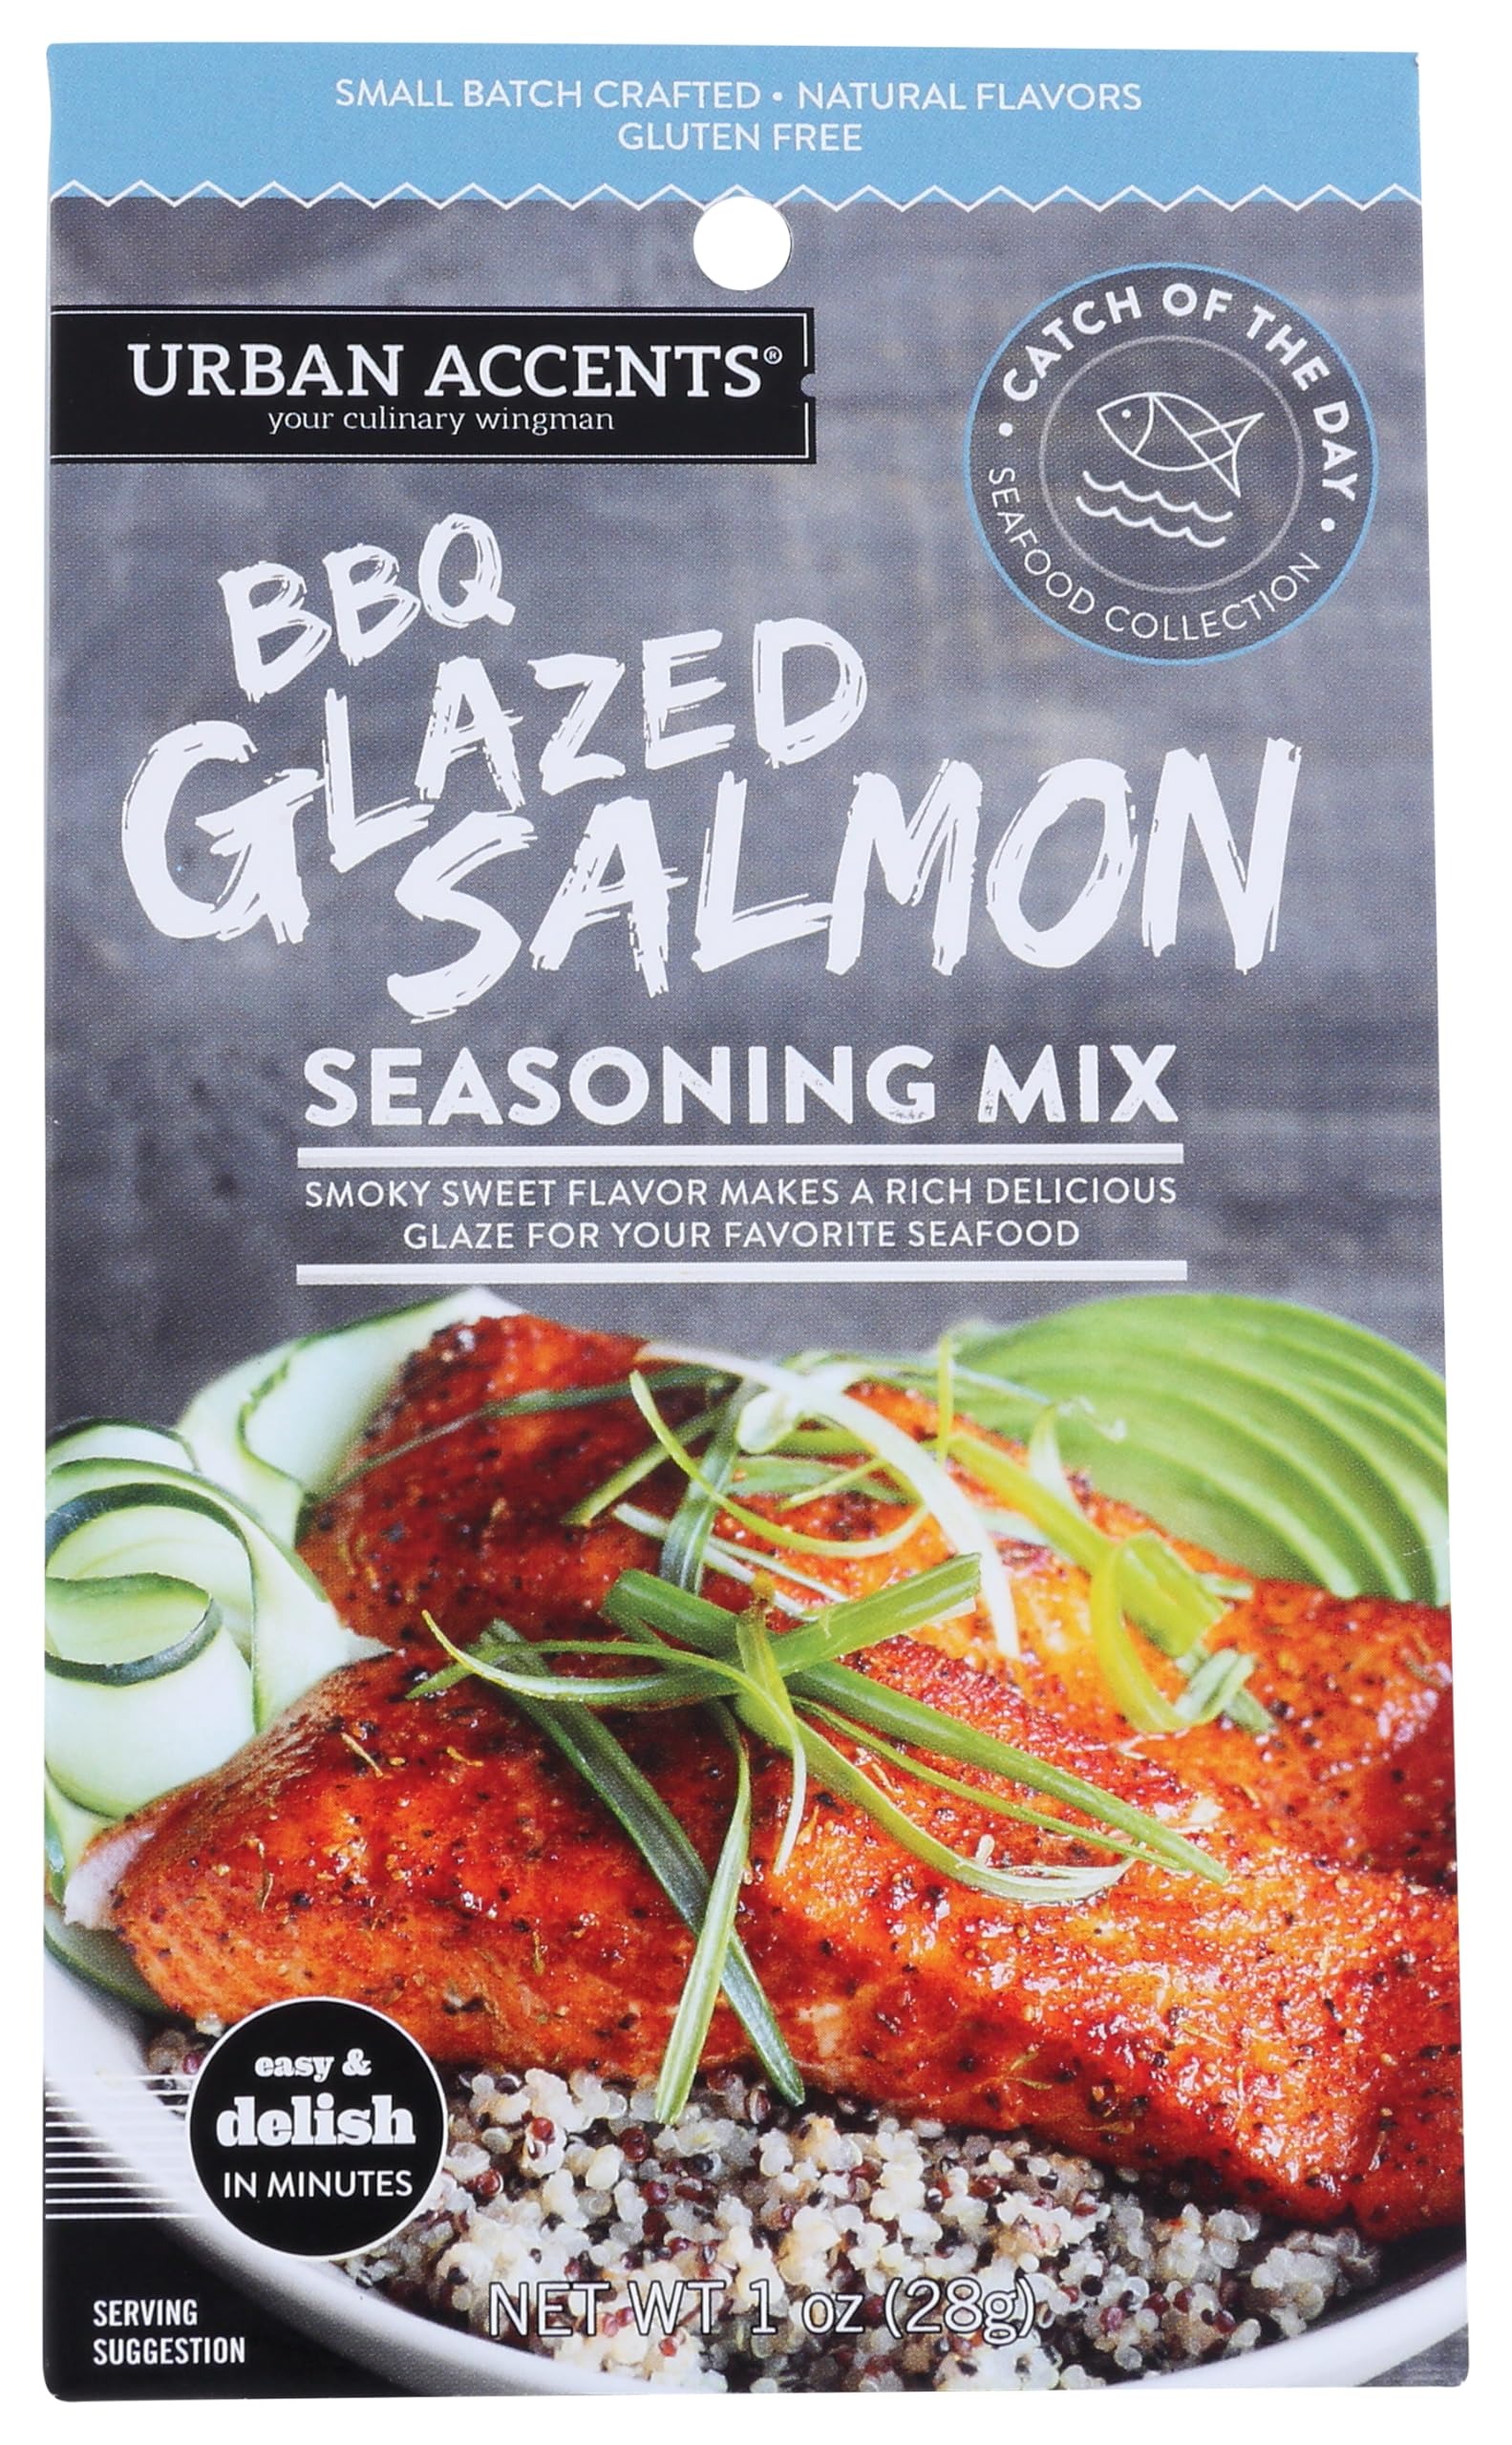
Item Name: Urban Accents BBQ Glazed Salmon Seasoning Mix
Bullet Point: Smoky Sweet Glaze for Salmon and Seafood
Product Description: BBQ Glazed Salmon Seasoning mix Smokey Sweet Flavor Glaze your favorite Seafoods Small Batch Crafted Natural Flavors Gluten Free
Value: 1.0
Unit: Count

Price: 5.69